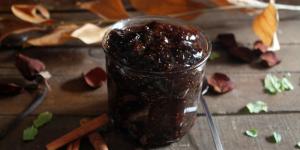
chutney de higos